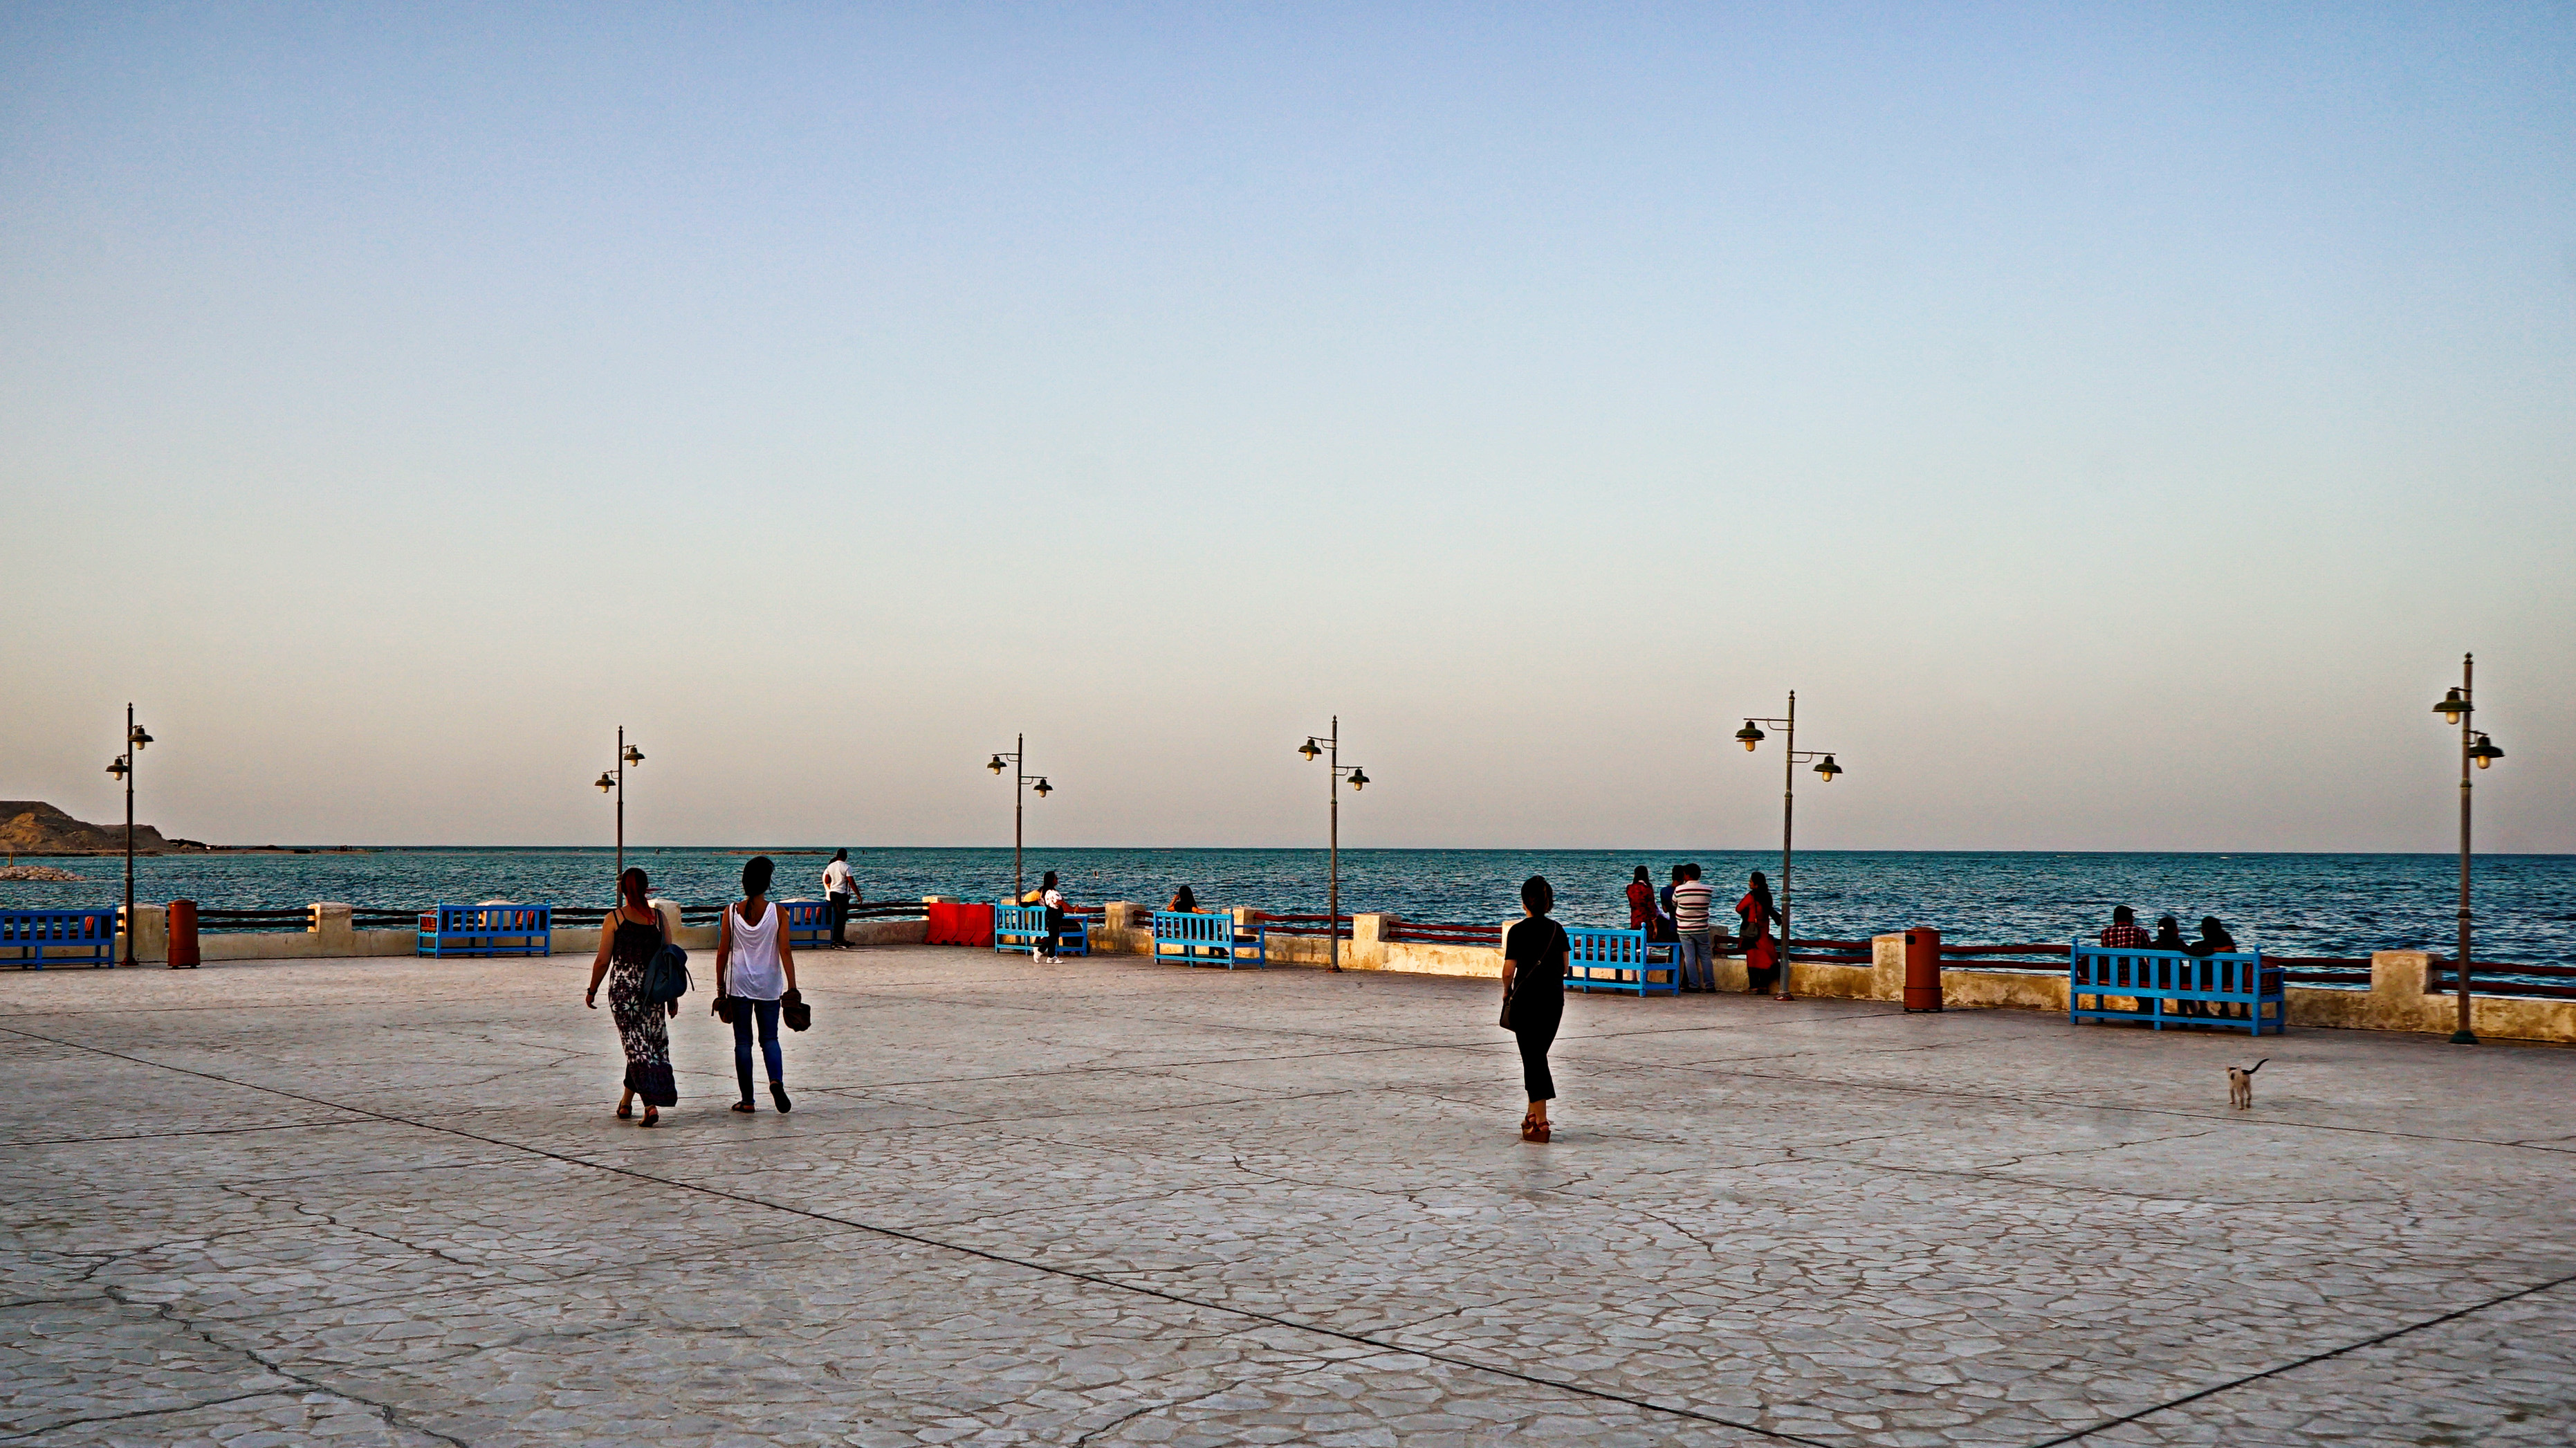
beach, People on beach, sky, sea, vacation, horizon, ocean, water, tourism, summer, coast, fun, leisure, city, cloud, evening, sand